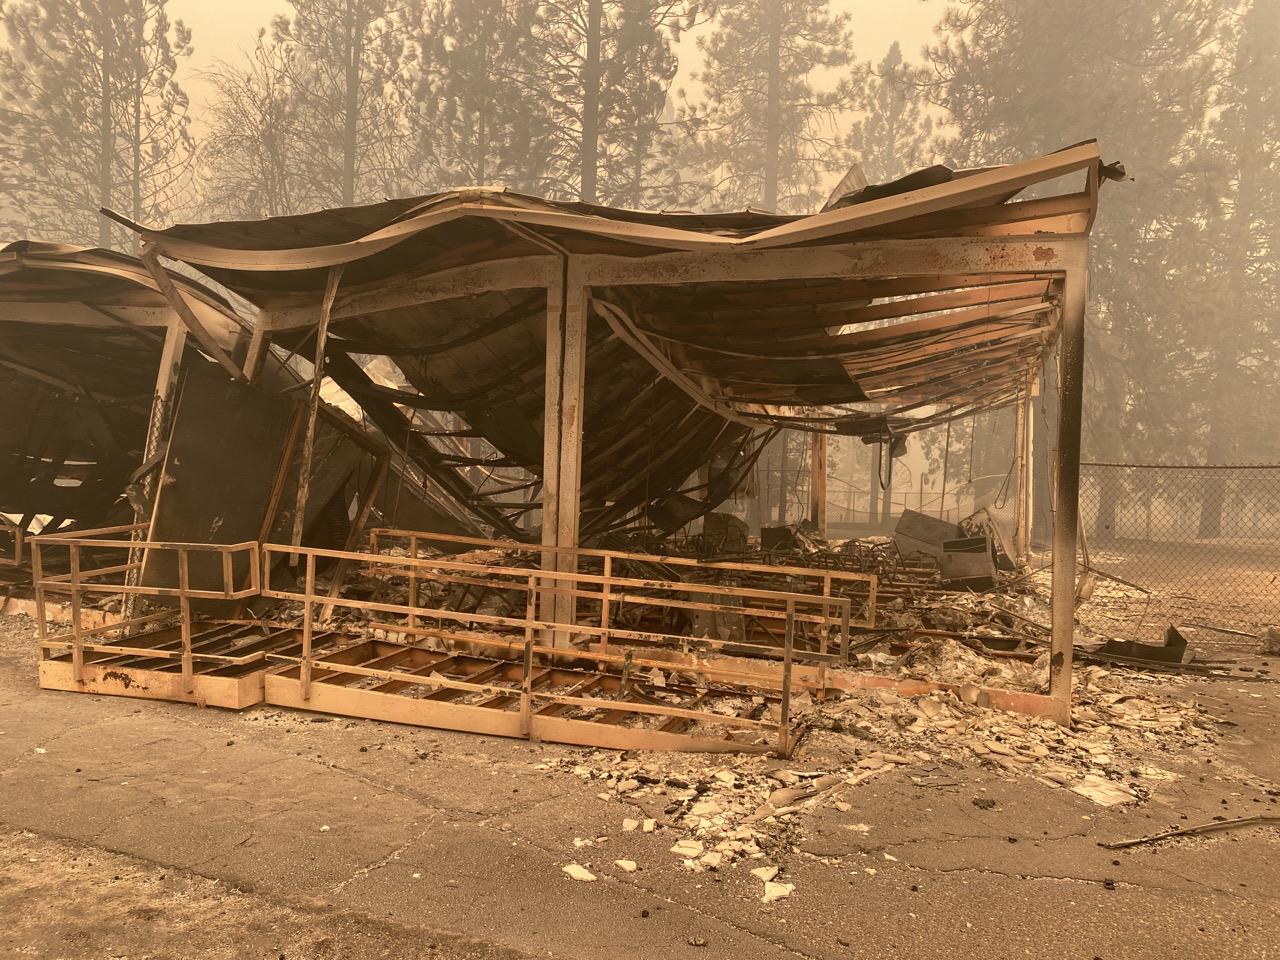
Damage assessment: destroyed